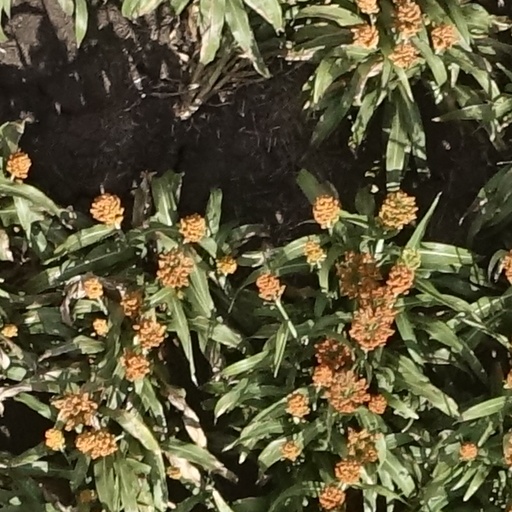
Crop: sorghum